Ensoniq Mirage

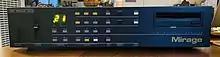
DMS-8 rack-mounted version

The first Mirage (1984) had an all-metal case and endcaps, a keybed manufactured by Pratt-Reed, and large square black buttons.